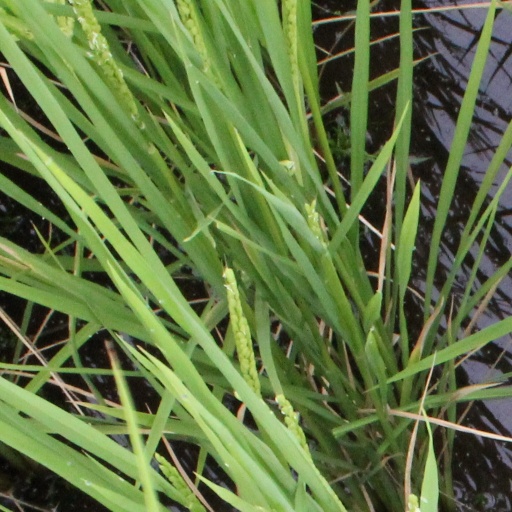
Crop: rice